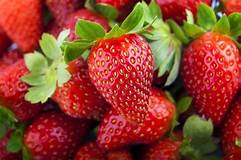
Label: Strawberry